Synovial osteochondromatosis

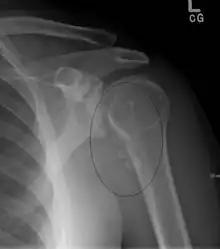
Synovial osteochondromatosis

Synovial osteochondromatosis (SOC) (synonyms include synovial chondromatosis, primary synovial chondromatosis, synovial chondrometaplasia) is a rare disease that creates a benign change or proliferation in the synovium or joint-lining tissue, which changes to form bone-forming cartilage. In most occurrences, there is only one joint affected, either the knee, the hip, or the elbow. Rarely involves the TMJ.